The Ascent of Man

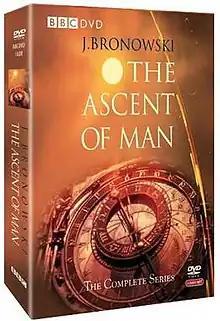
DVD cover

The Ascent of Man is a 13-part British documentary television series produced by the BBC and Time-Life Films first broadcast in 1973. It was written and presented by Polish-British mathematician and historian of science Jacob Bronowski, who also authored a book adaptation. Intended as a series of "personal view" documentaries in the manner of Kenneth Clark's 1969 series "Civilisation", the series received acclaim for Bronowski's highly informed but eloquently simple analysis, his long, elegant monologues, and its extensive location shoots. The programme began broadcasting on BBC2 at 9pm on Saturday, 5 May 1973 and was released in the US 7 January 1975. To celebrate its 50th anniversary, the documentary was again broadcast on BBC4 in the Summer of 2023.